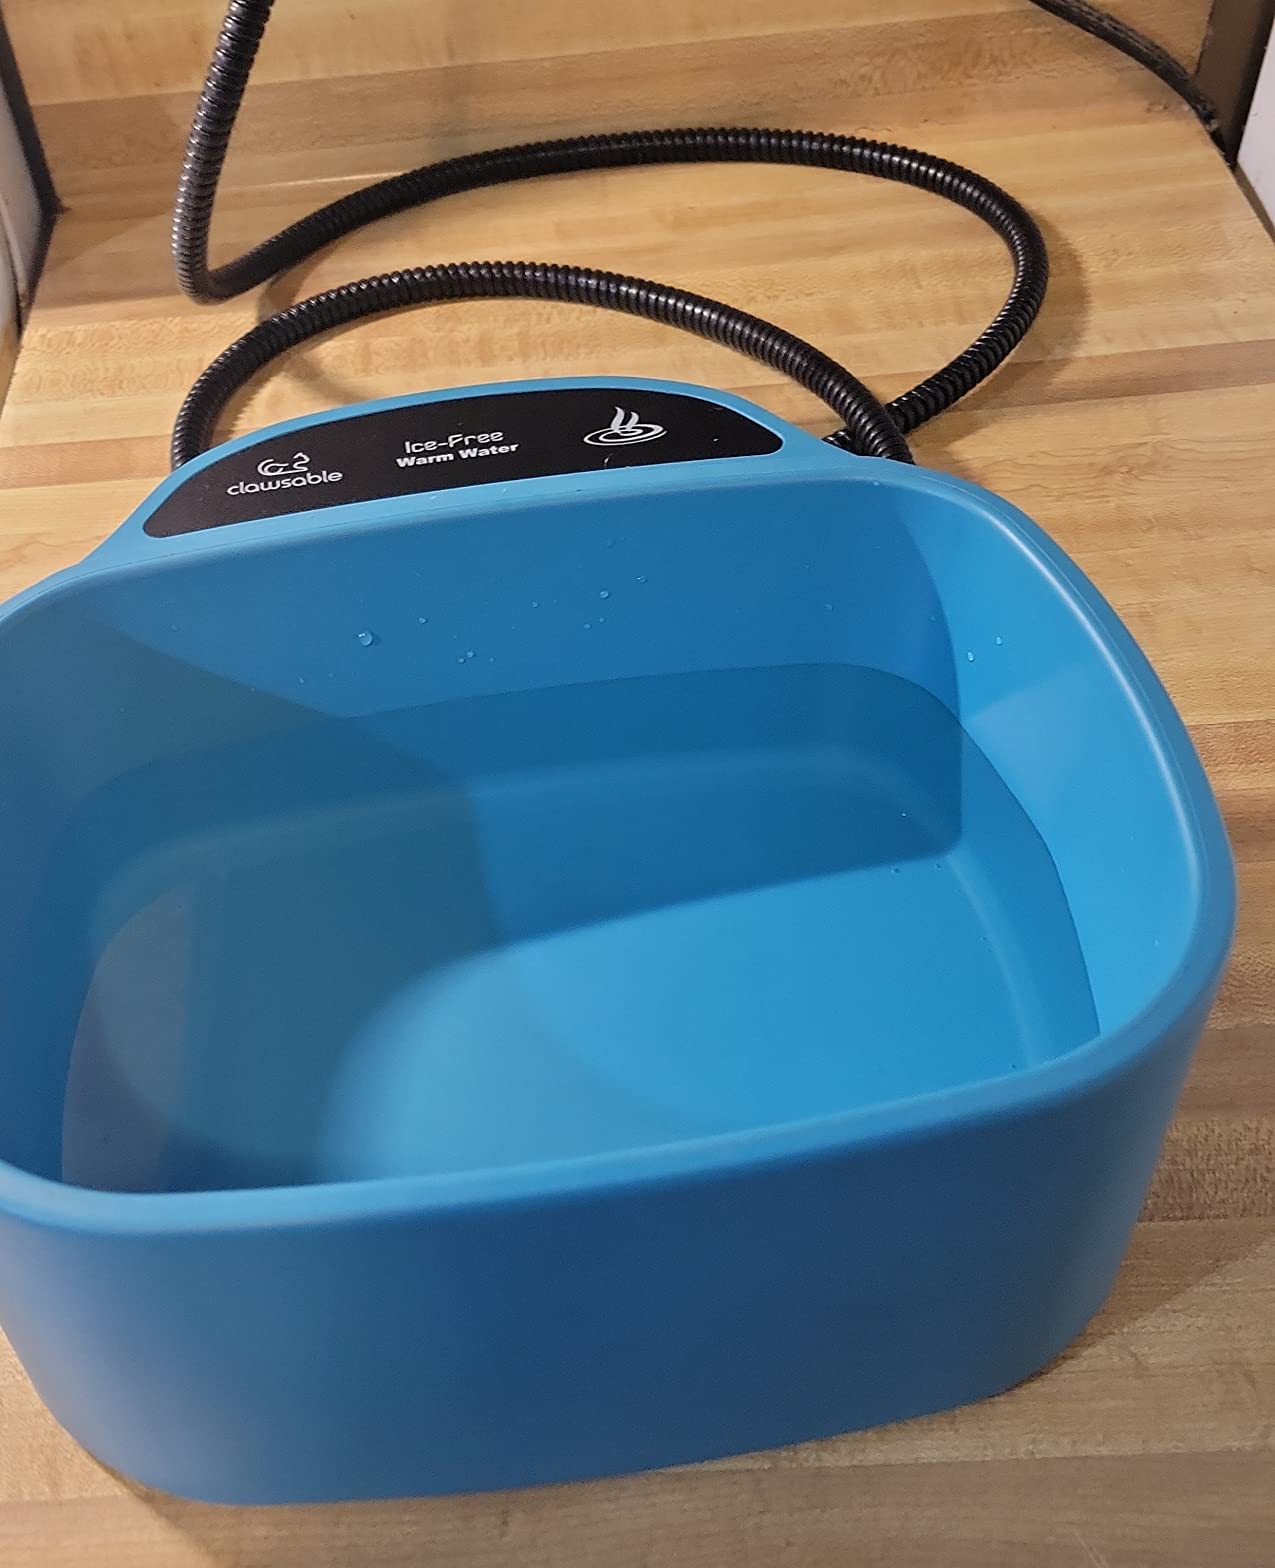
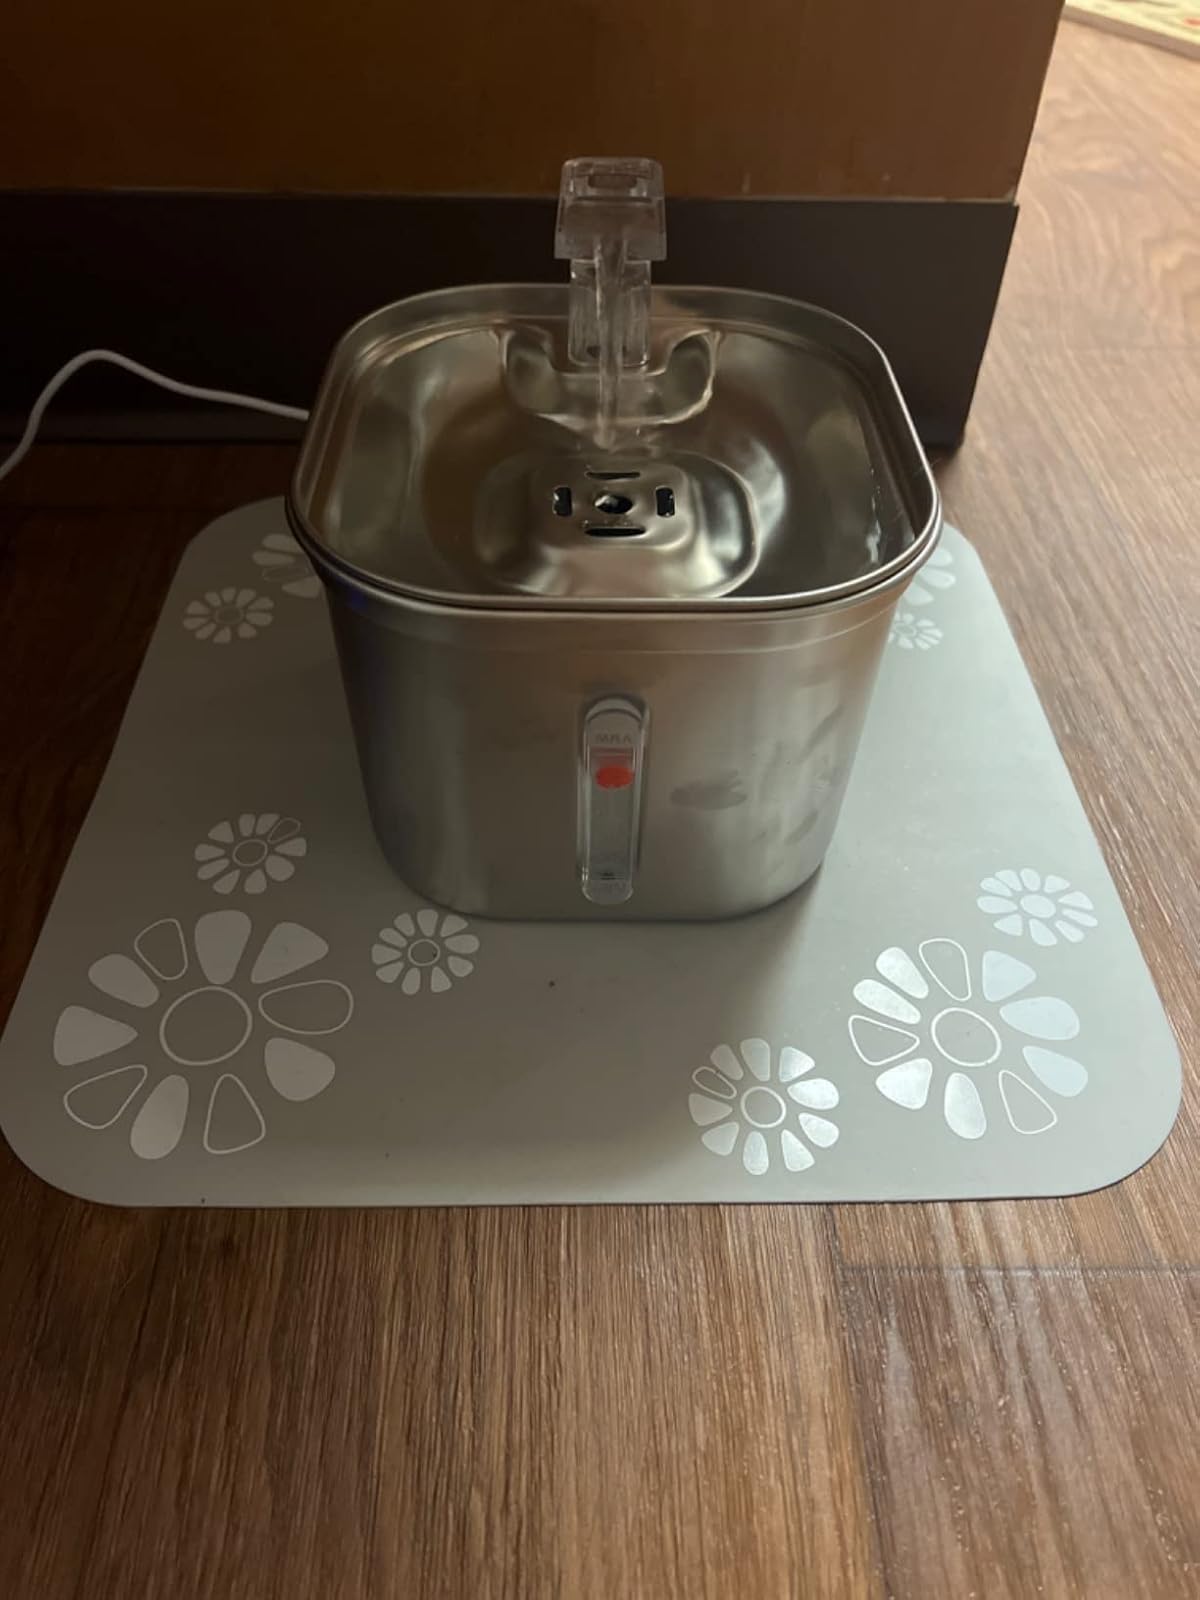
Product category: items_bowl
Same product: no